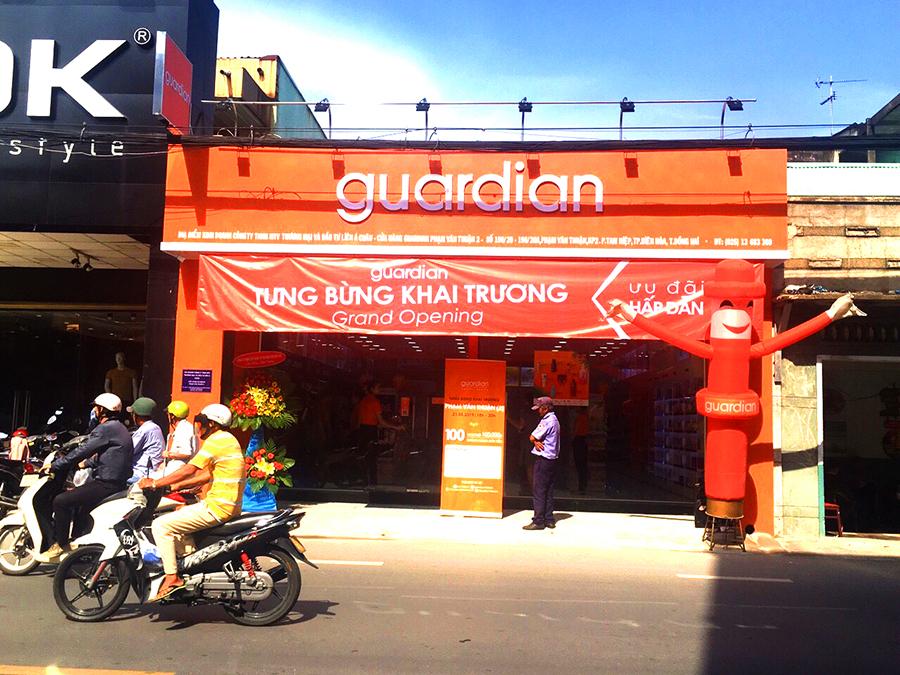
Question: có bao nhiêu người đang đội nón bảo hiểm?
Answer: có bốn người